John W. Cummings

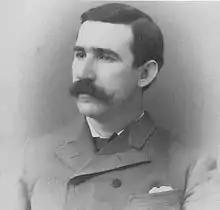
John William Cummings at the time he was the Mayor of Fall River, Massachusetts

John William Cummings (August 25, 1855 – August 28, 1929) was an American lawyer and politician who served in both branches of the Massachusetts legislature, in the Massachusetts Constitutional Convention of 1917, and as the 14th and 16th Mayor of Fall River, Massachusetts.